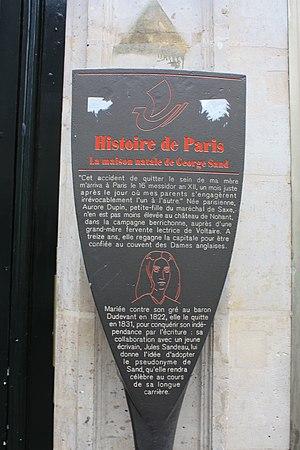
Panneau Histoire de Paris
Les panneaux « Histoire de Paris » sont des panneaux d'information installés dans les rues de Paris devant certains des monuments parisiens.
La rue Meslay est une rue du 3ᵉ arrondissement de Paris, située entre le Marais, au sud, et le quartier du faubourg Saint-Martin, au nord, à proximité de la place de la République.
George Sand [ ʒɔʁʒ sɑ̃ːd], pseudonyme d'Amantine Aurore Lucile Dupin, par mariage baronne Dudevant, est une romancière, dramaturge, épistolière, critique littéraire et journaliste française, née à Paris le 1ᵉʳ juillet 1804 et morte au château de Nohant-Vic le 8 juin 1876. Elle compte parmi les écrivains les plus prolifiques, avec plus de 70 romans à son actif et 50 volumes d'œuvres diverses dont des nouvelles, des contes, des pièces de théâtre et des textes politiques.